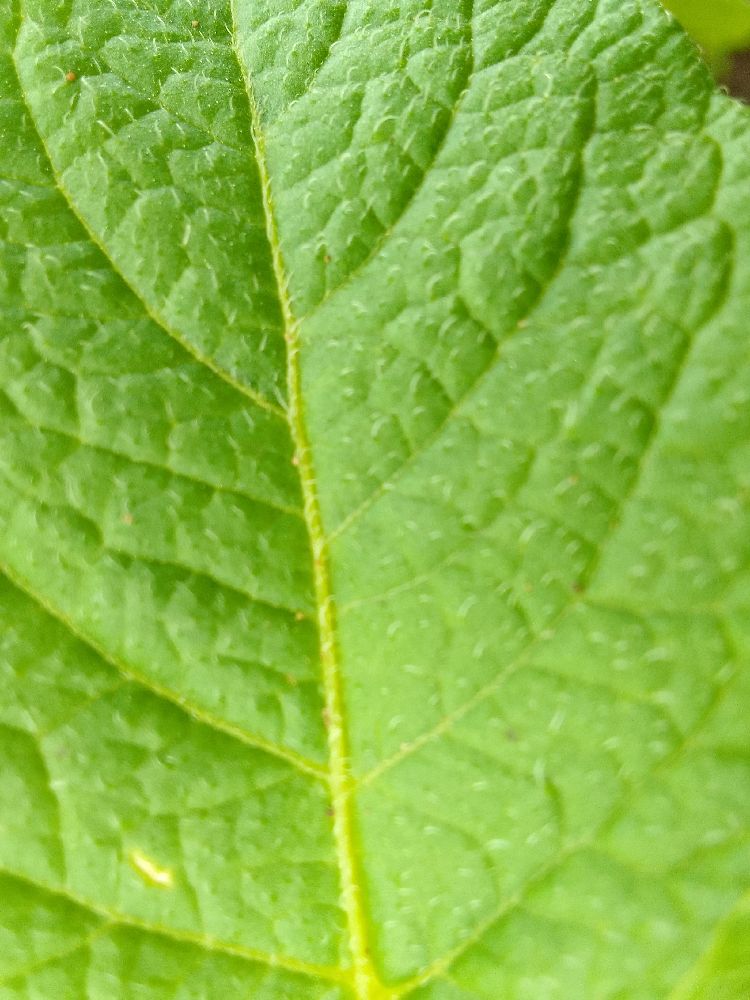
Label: Healthy